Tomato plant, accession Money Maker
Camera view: vertical (180 deg); turntable rotation: 240 degrees
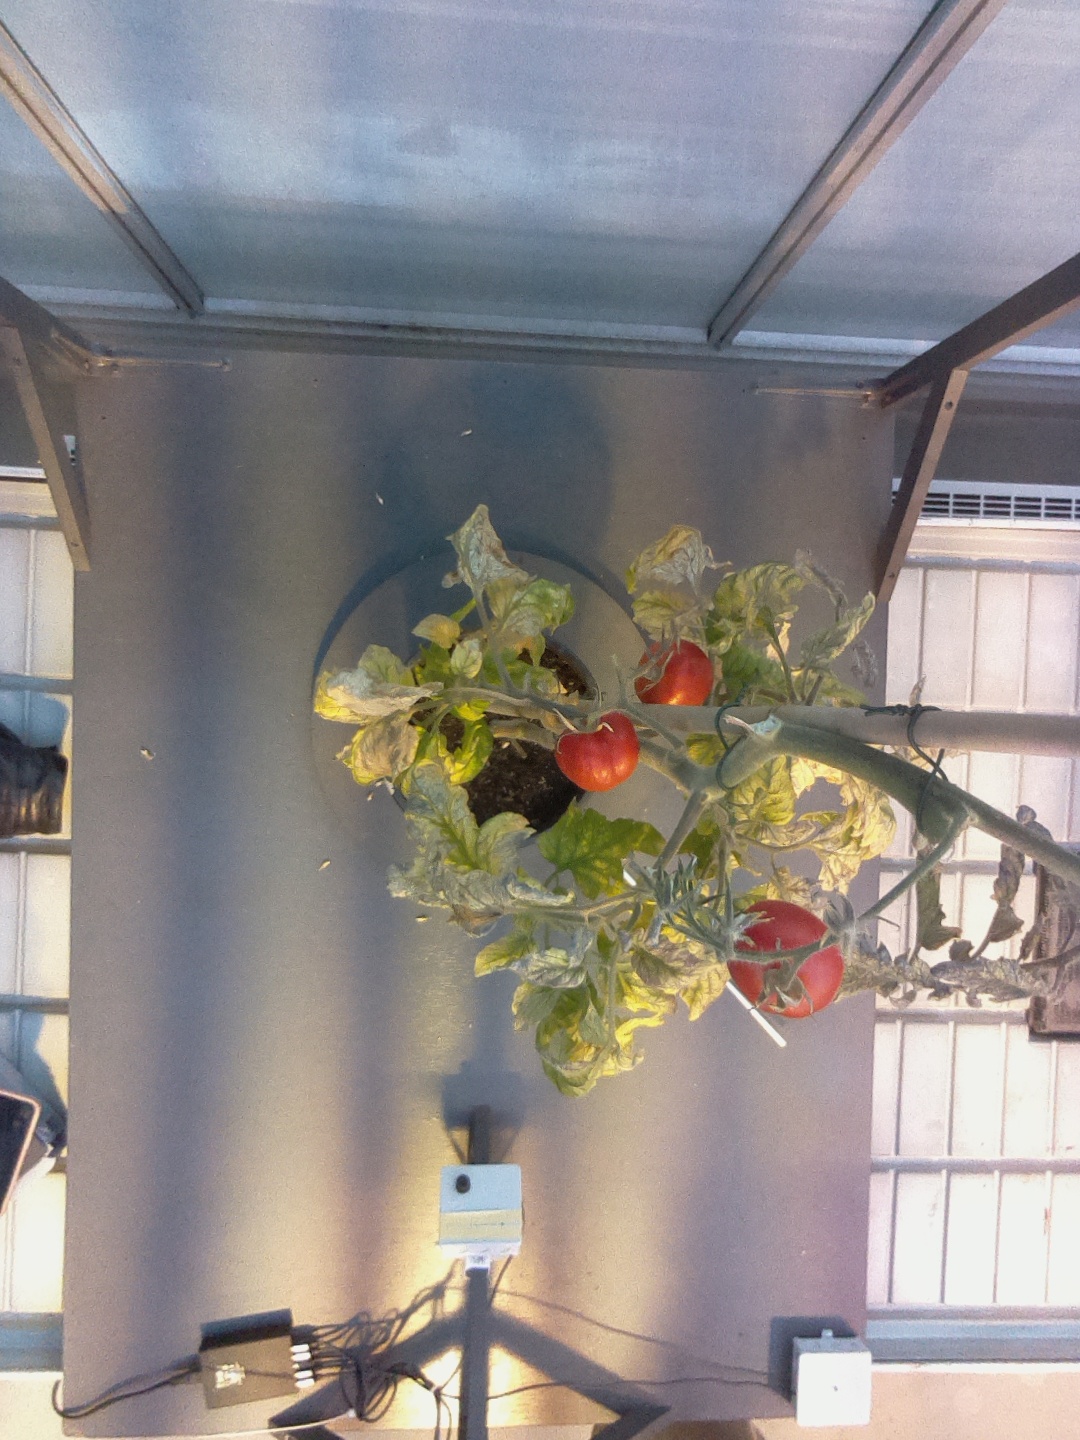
BBCH growth stage 87: 70%-80% of fruits show typical fully ripe color